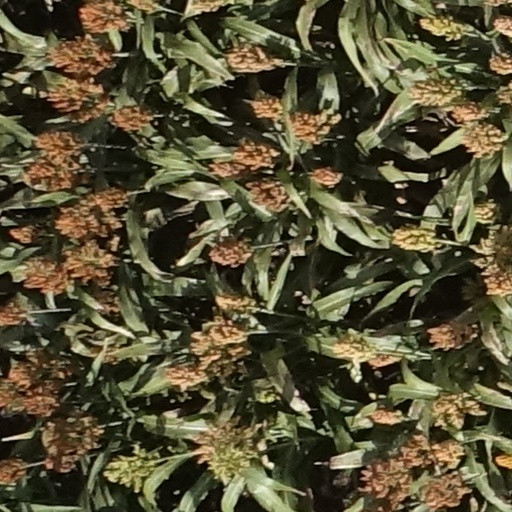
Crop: sorghum